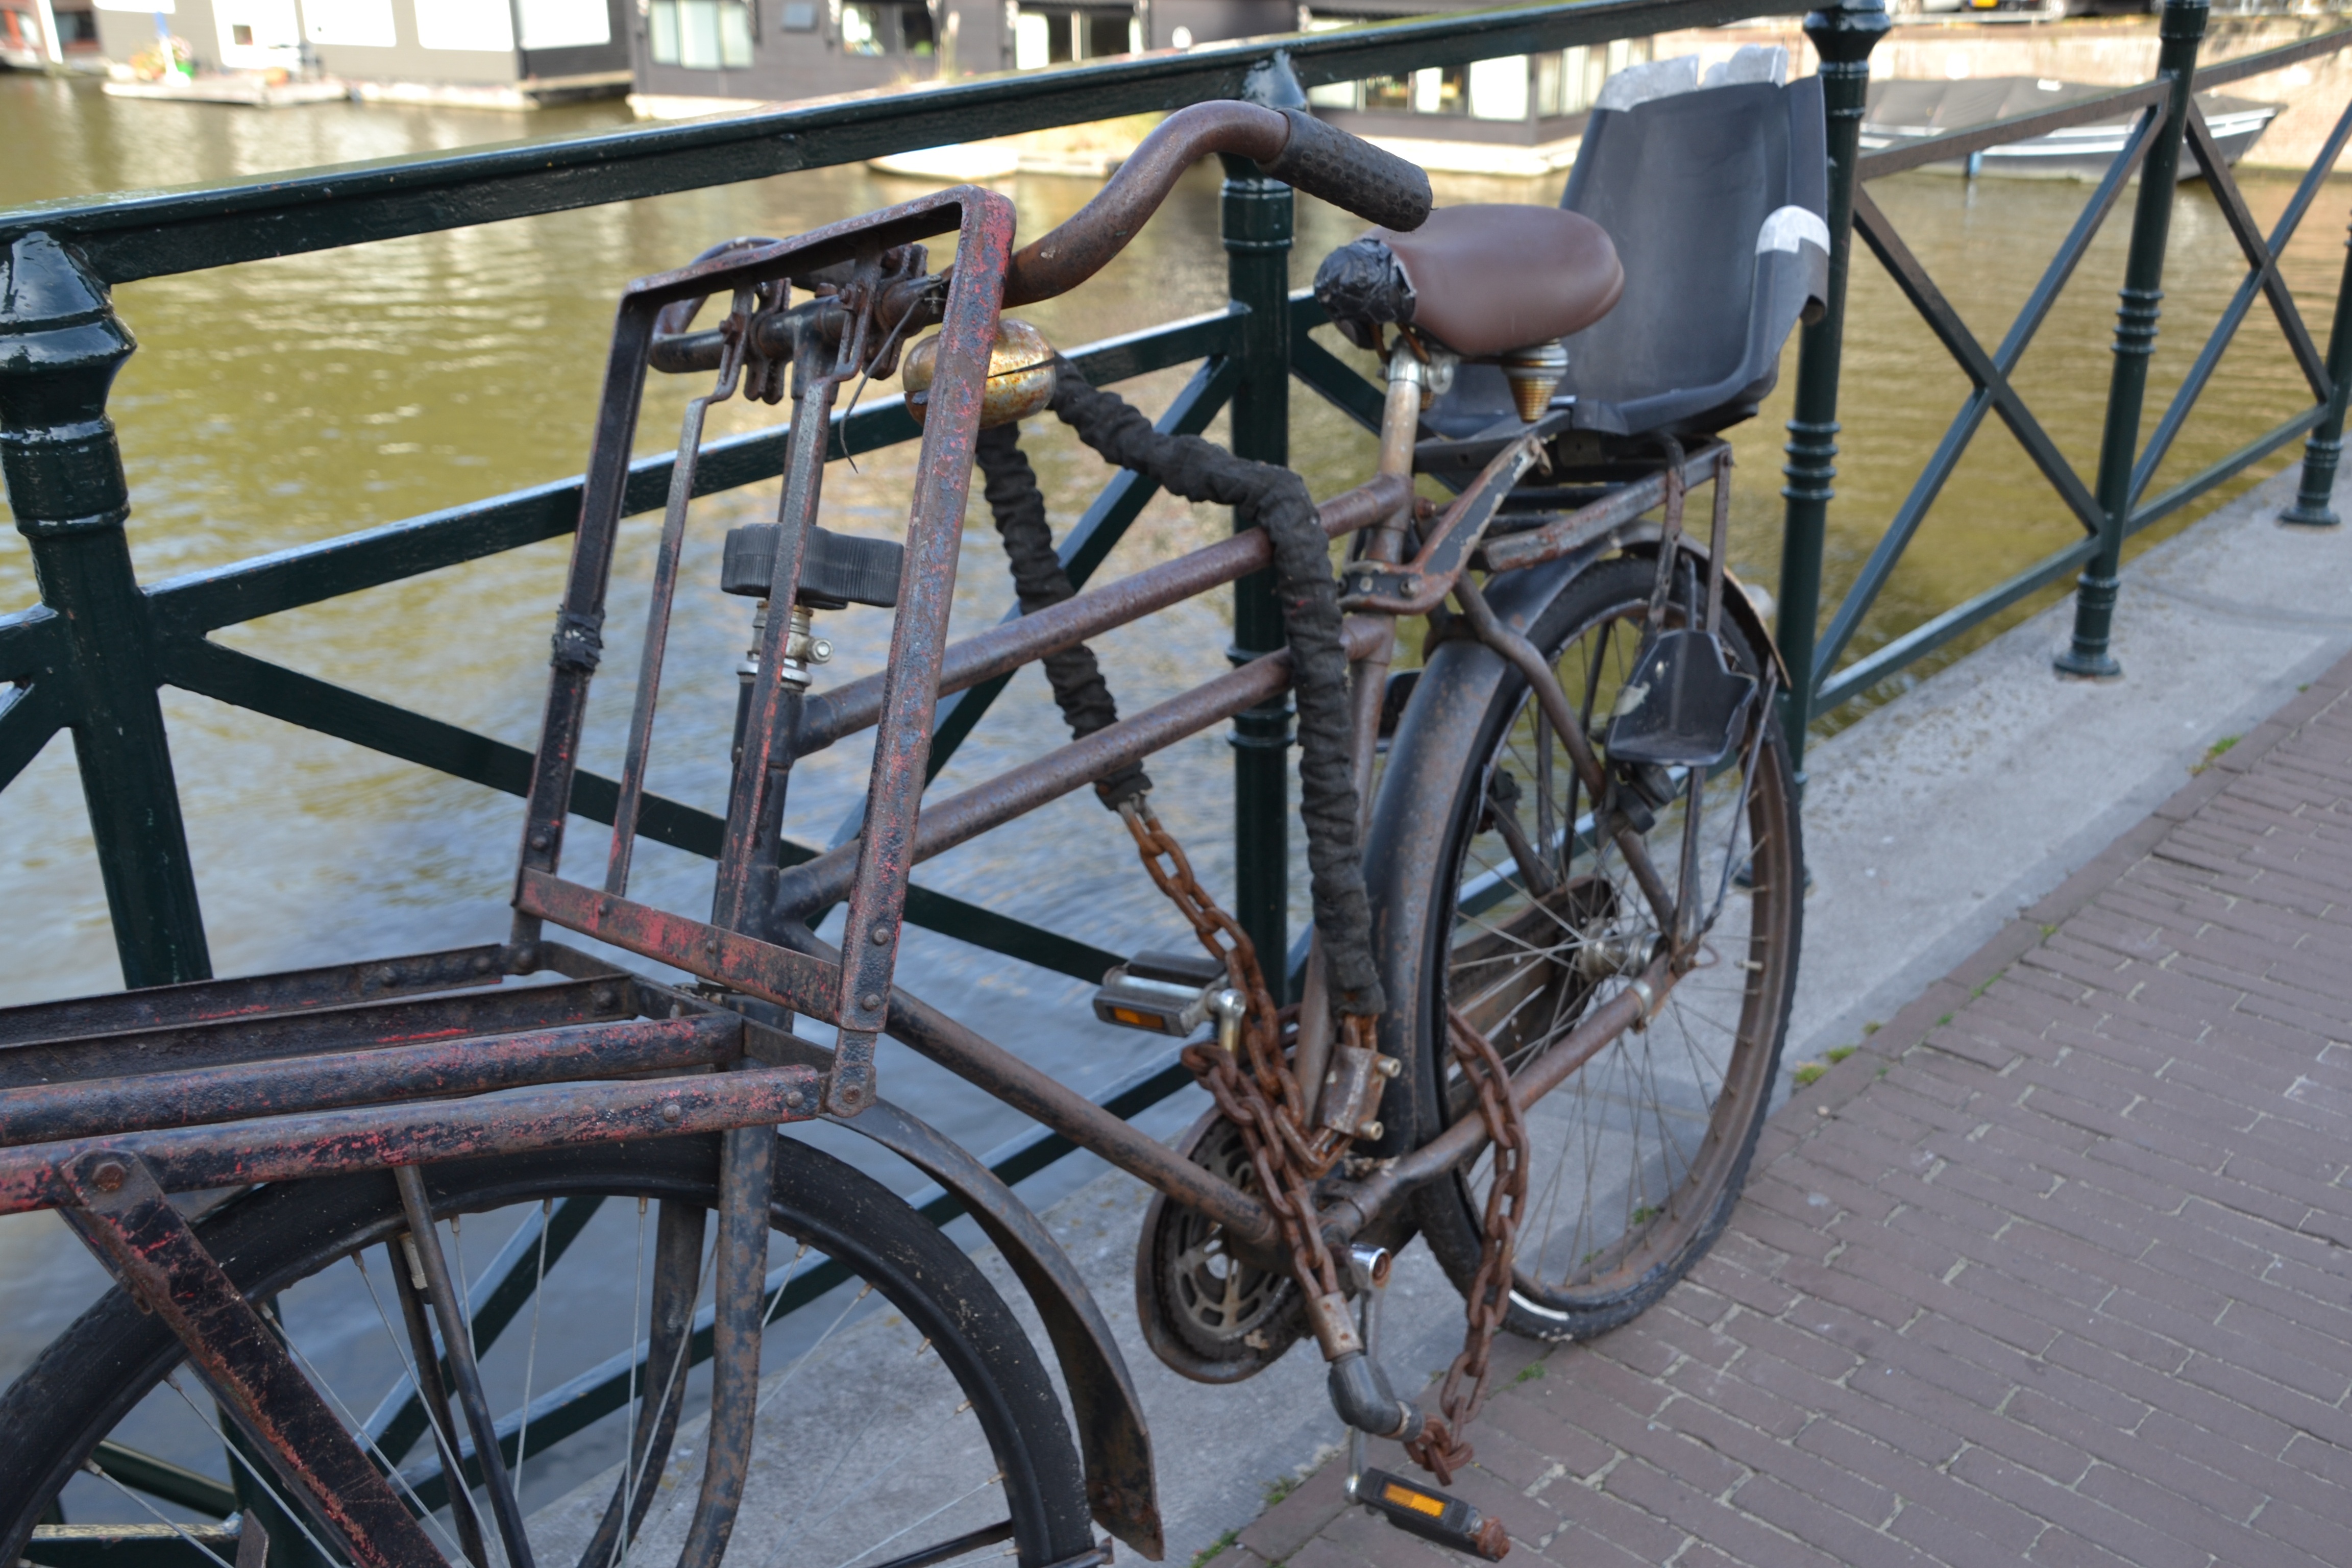
traffic, wheel, bicycle, bike, vehicle, sports equipment, mountain bike, cycling, rusty, turned off, bicycle frame, gents cycles, land vehicle, drahtesel tires, cycle sport, cyclo cross bicycle, bicycle racing, bicycle motocross, bmx bike, road bicycle, racing bicycle, hybrid bicycle